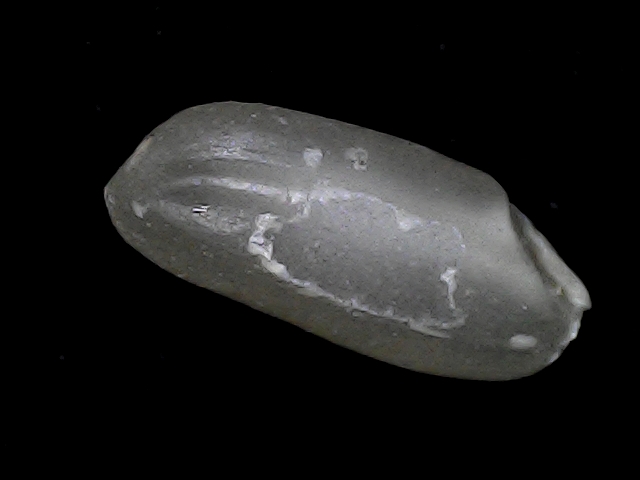
Rice variety: BD52